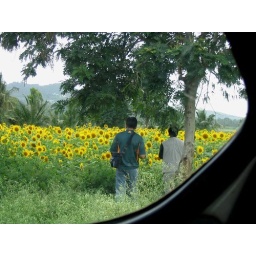
kishori and vasu get ready to snap the field of sunflowers, while I relax in the car